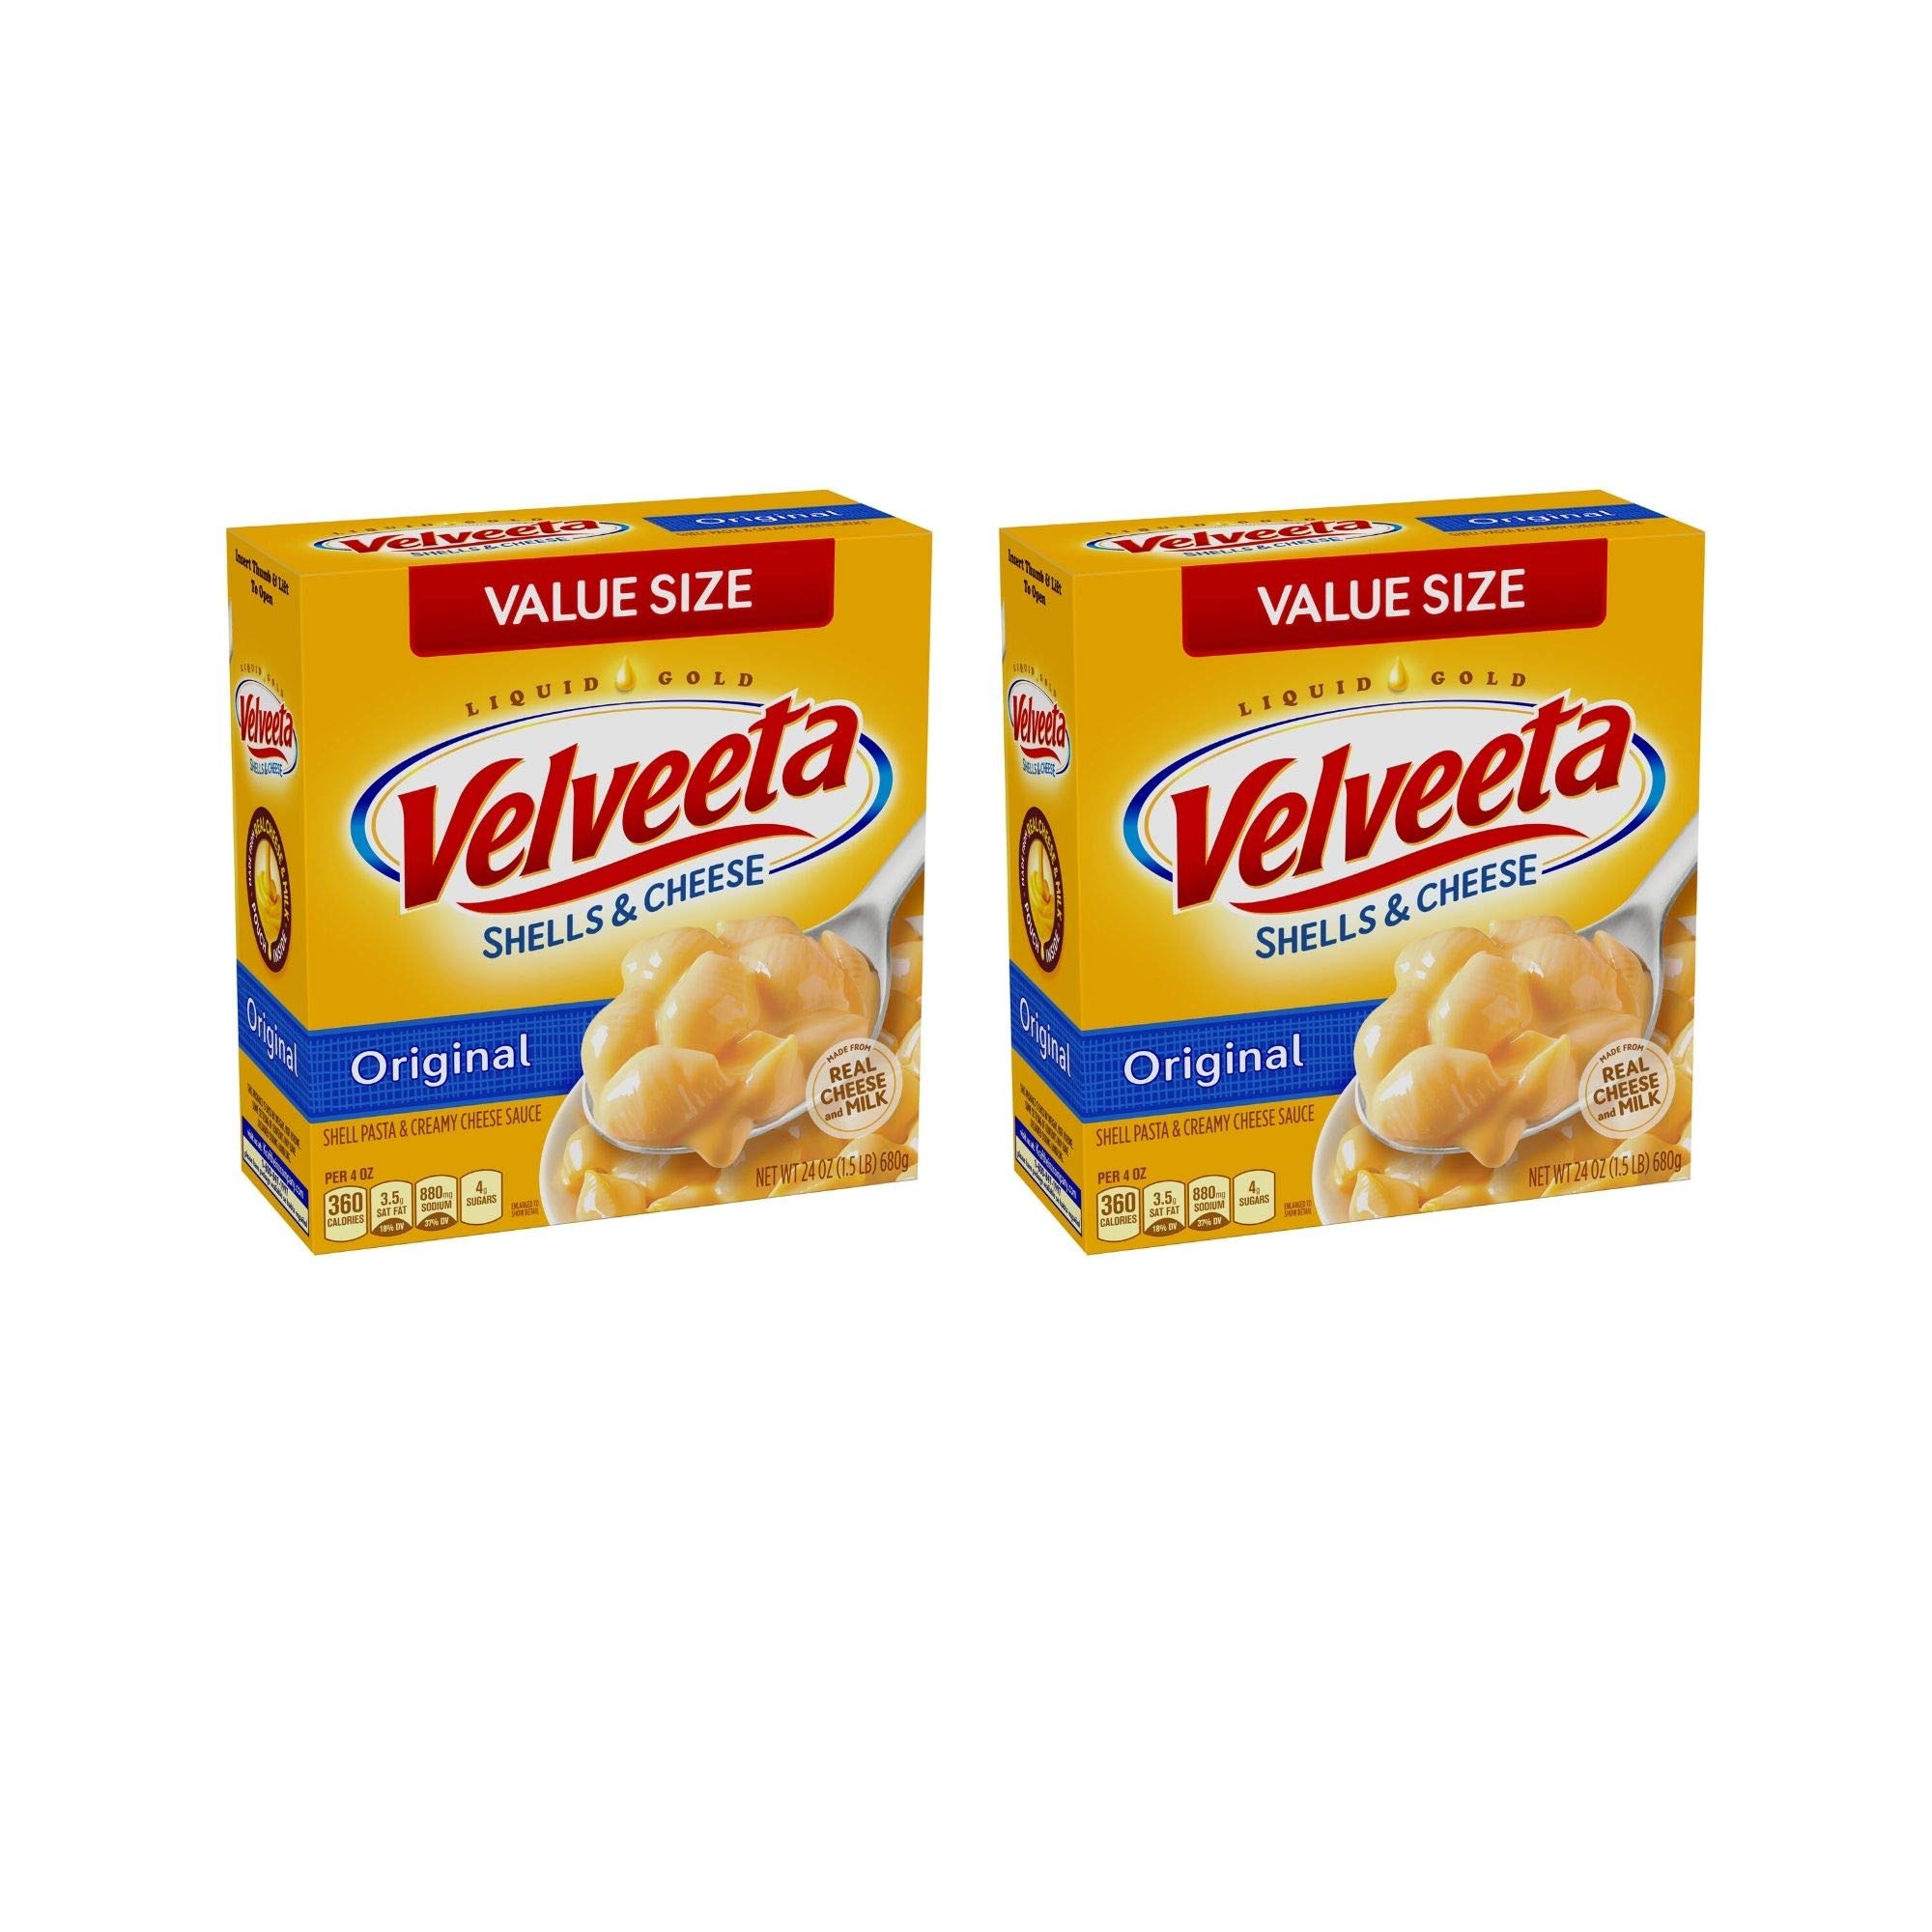
Item Name: Kraft Velveeta Shells & Cheese, 48-Ounce Boxes (Pack of 2)
Bullet Point 1: One 48-ounce box containing approximately 12 servings
Bullet Point 2: Made with enriched macaroni and Velveeta Cheese Sauce
Bullet Point 3: Rich in calcium and iron
Bullet Point 4: Makes a quick and easy side dish or meal
Bullet Point 5: The whole family will love the great Velveeta flavor in every bite
Value: 2.0
Unit: Count

Price: 5.98